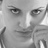
Emotion: sad